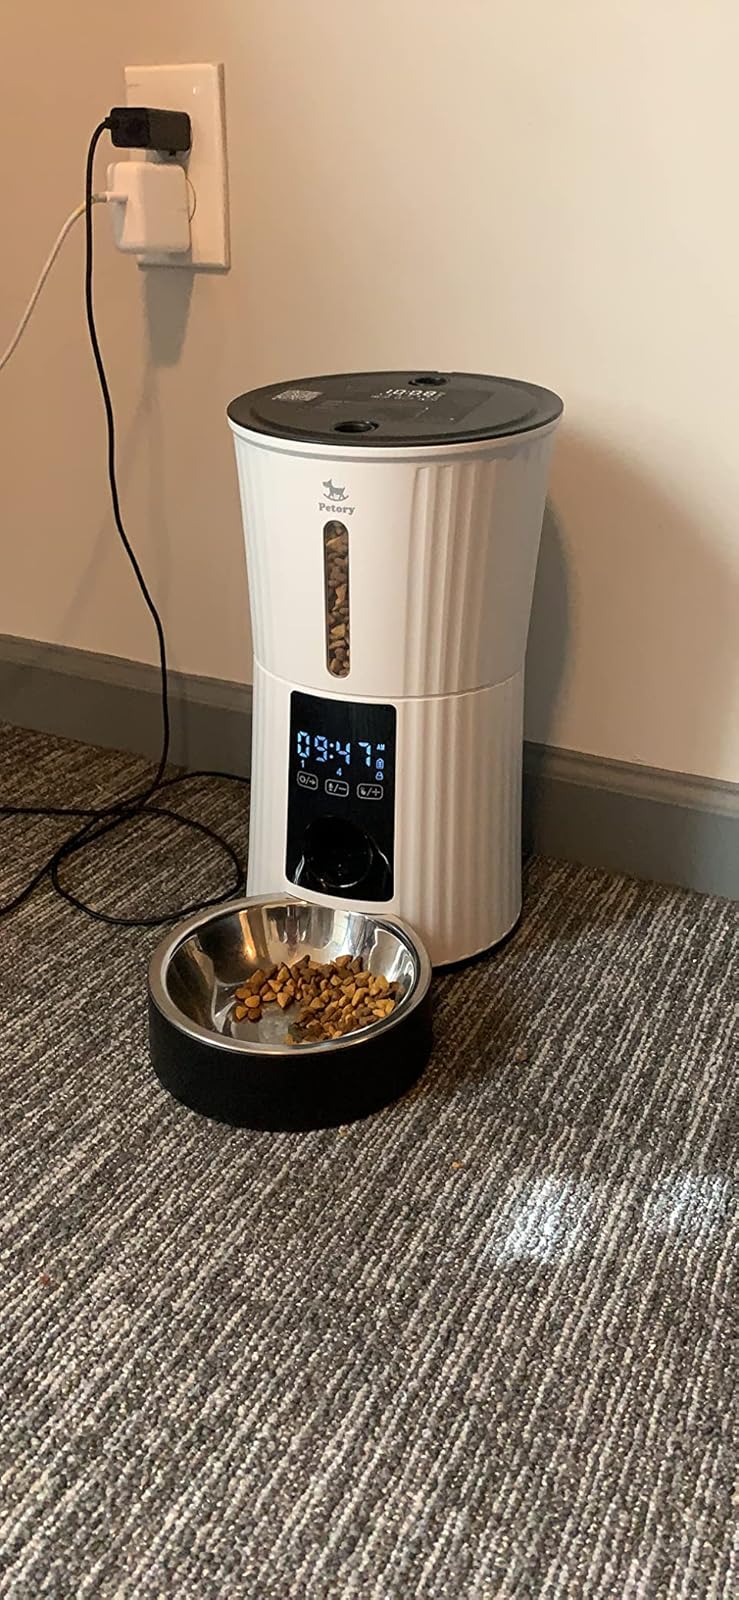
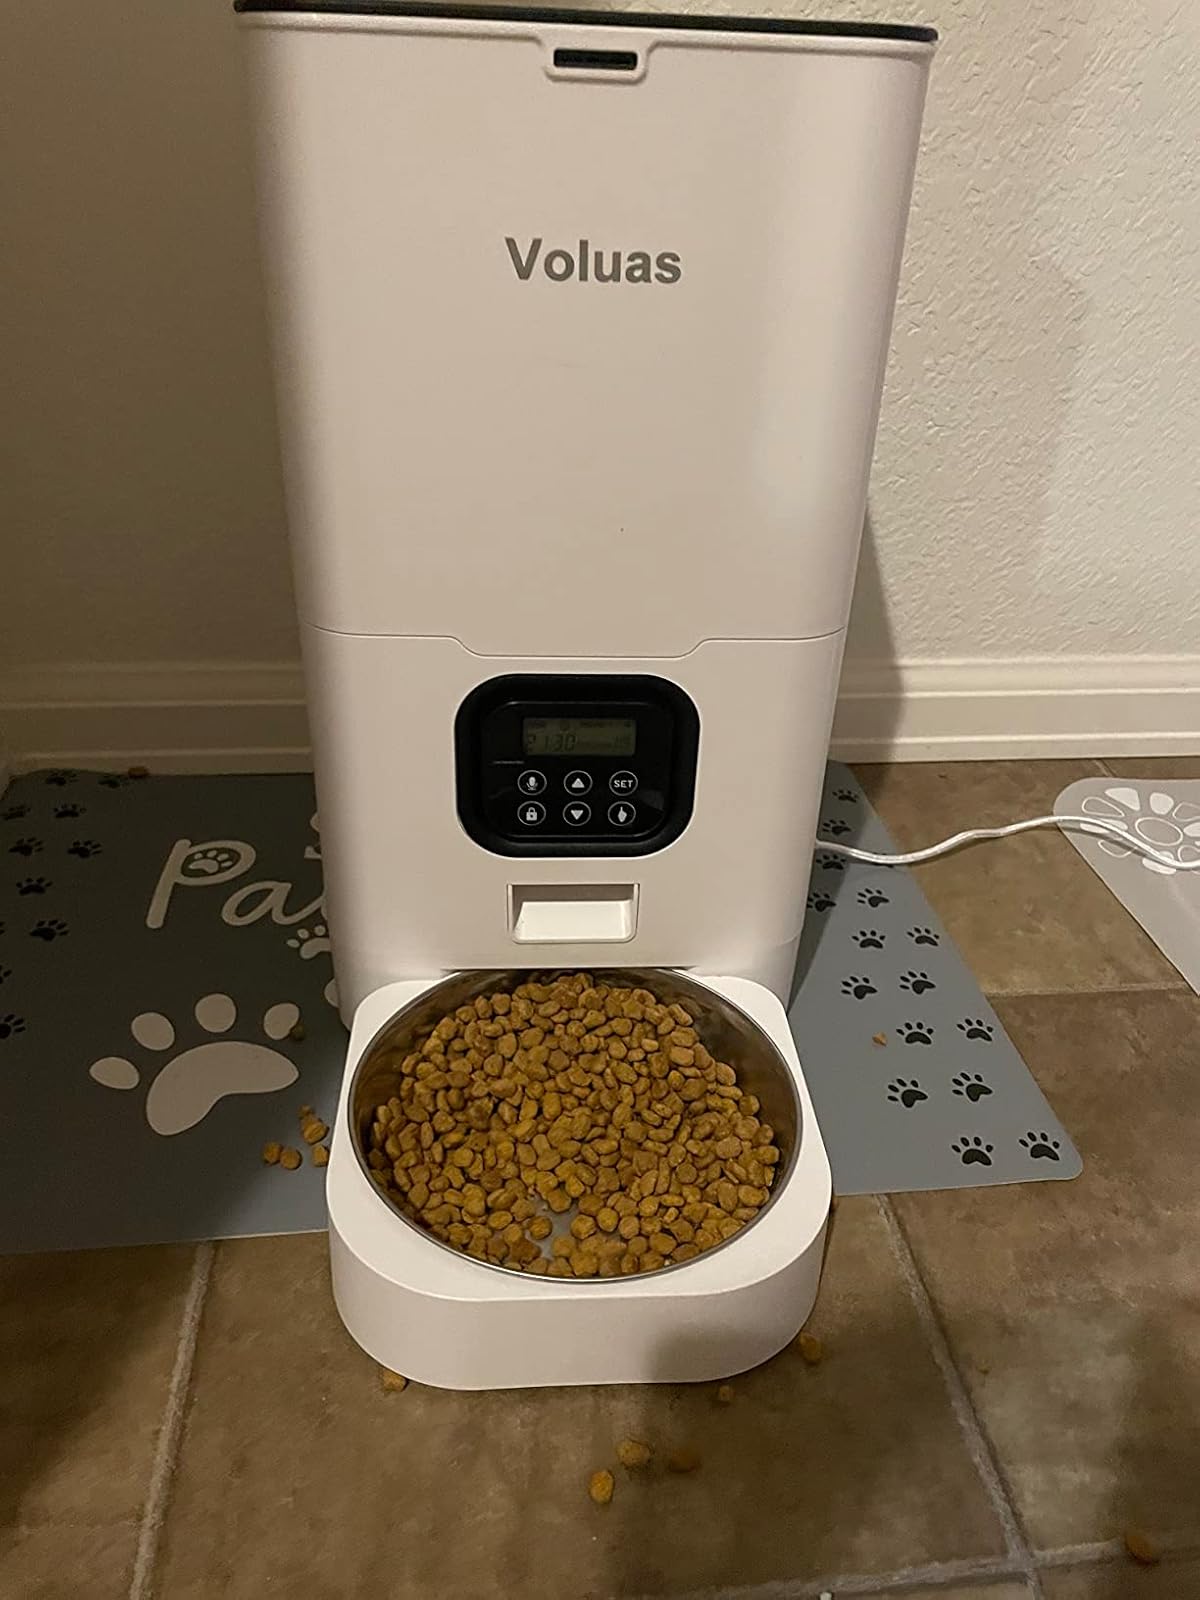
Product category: items_feeder
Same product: no